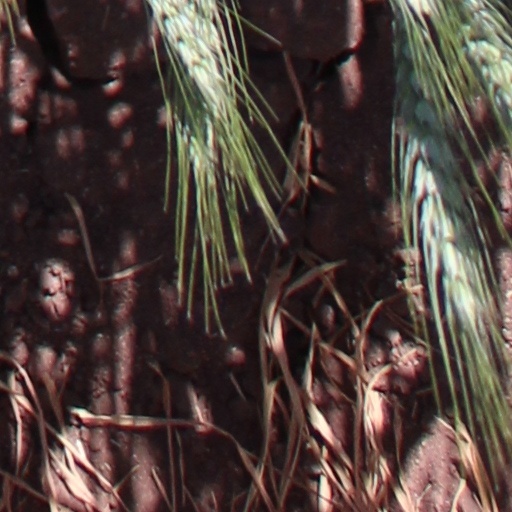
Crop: wheat